Haïm Korsia

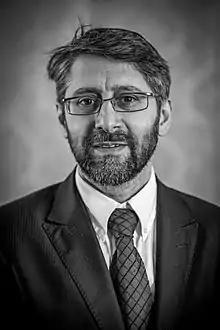
Haïm Korsia in 2014.

Haïm Korsia (born 27 September 1963) is the Chief Rabbi of France. He was elected by the Central Consistory.